Mark Geiger

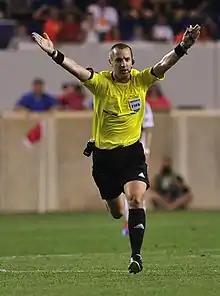
Geiger signalling for advantage during a 2012 MLS match

Geiger was selected as the Major League Soccer referee of the year for the 2011 season, and then again in 2014.